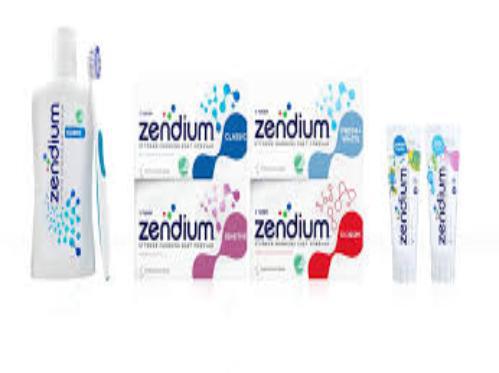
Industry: Medical